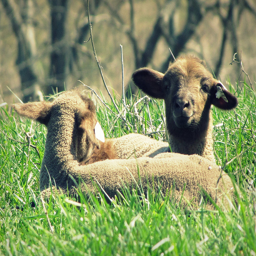
There is a pair of sheep sitting in a grass field
Two wooly lambs nesting in a field of tall grass.
Two goats are sitting next to each other in the grass.
Two lambs lie together in the tall grass.
Two lambs are surrounded by bright green grass.